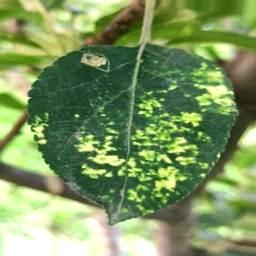
Label: Apple_Mosaic